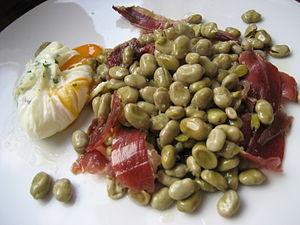
La cuisine roussillonnaise est une cuisine méditerranéenne provenant d'une tradition ancienne. Elle partage les ingrédients des autres pays du bassin méditerranéen, comme les féculents, les légumes frais, les fruits, l'huile d'olive et les poissons de mer.